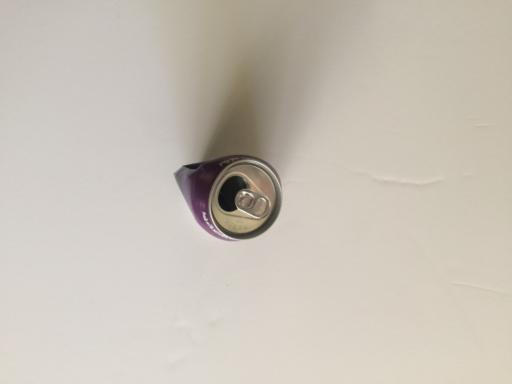
Label: metal